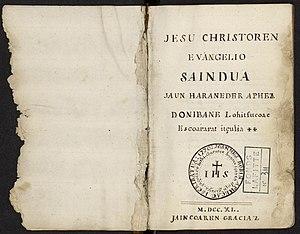
Joanes Haraneder est un auteur de langue basque, prêtre, et traducteur des Évangiles et de littérature de dévotion.